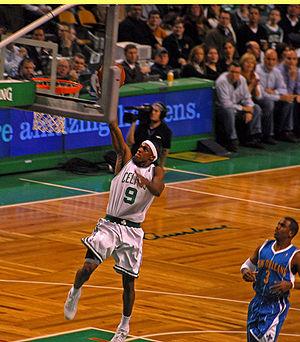
Rajon Rondo est un joueur de basket-ball professionnel américain évoluant aux Lakers de Los Angeles dans la National Basketball Association. Rondo joue au poste de meneur et mesure 1 mètre 85 pour 82 kilogrammes. Rajon Rondo a étudié à la Eastern High School et à la Oak Hill Academy lors de sa carrière de basket-ball au lycée, avant de recevoir une bourse d'études de l'Université du Kentucky. Il a joué pendant deux ans au Kentucky avant de se déclarer pour la draft 2006, représenté par l'agent Bill Duffy.